SER-Niños Charter School

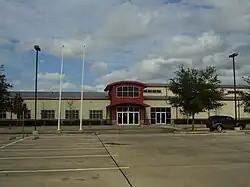
SER-Niños Charter School original campus

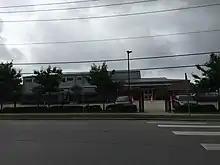
SER-Niños II

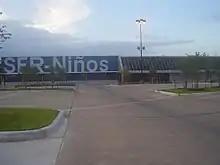
Middle school campus

SER-Niños Charter School ("Niños" means children in Spanish) is a PreK-8 state charter school in the Gulfton area of Houston, Texas. The school has three campuses: An elementary school, a middle school, and SER-Niños Charter School II.